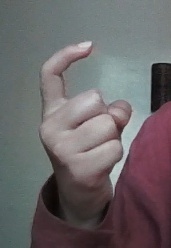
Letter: ra